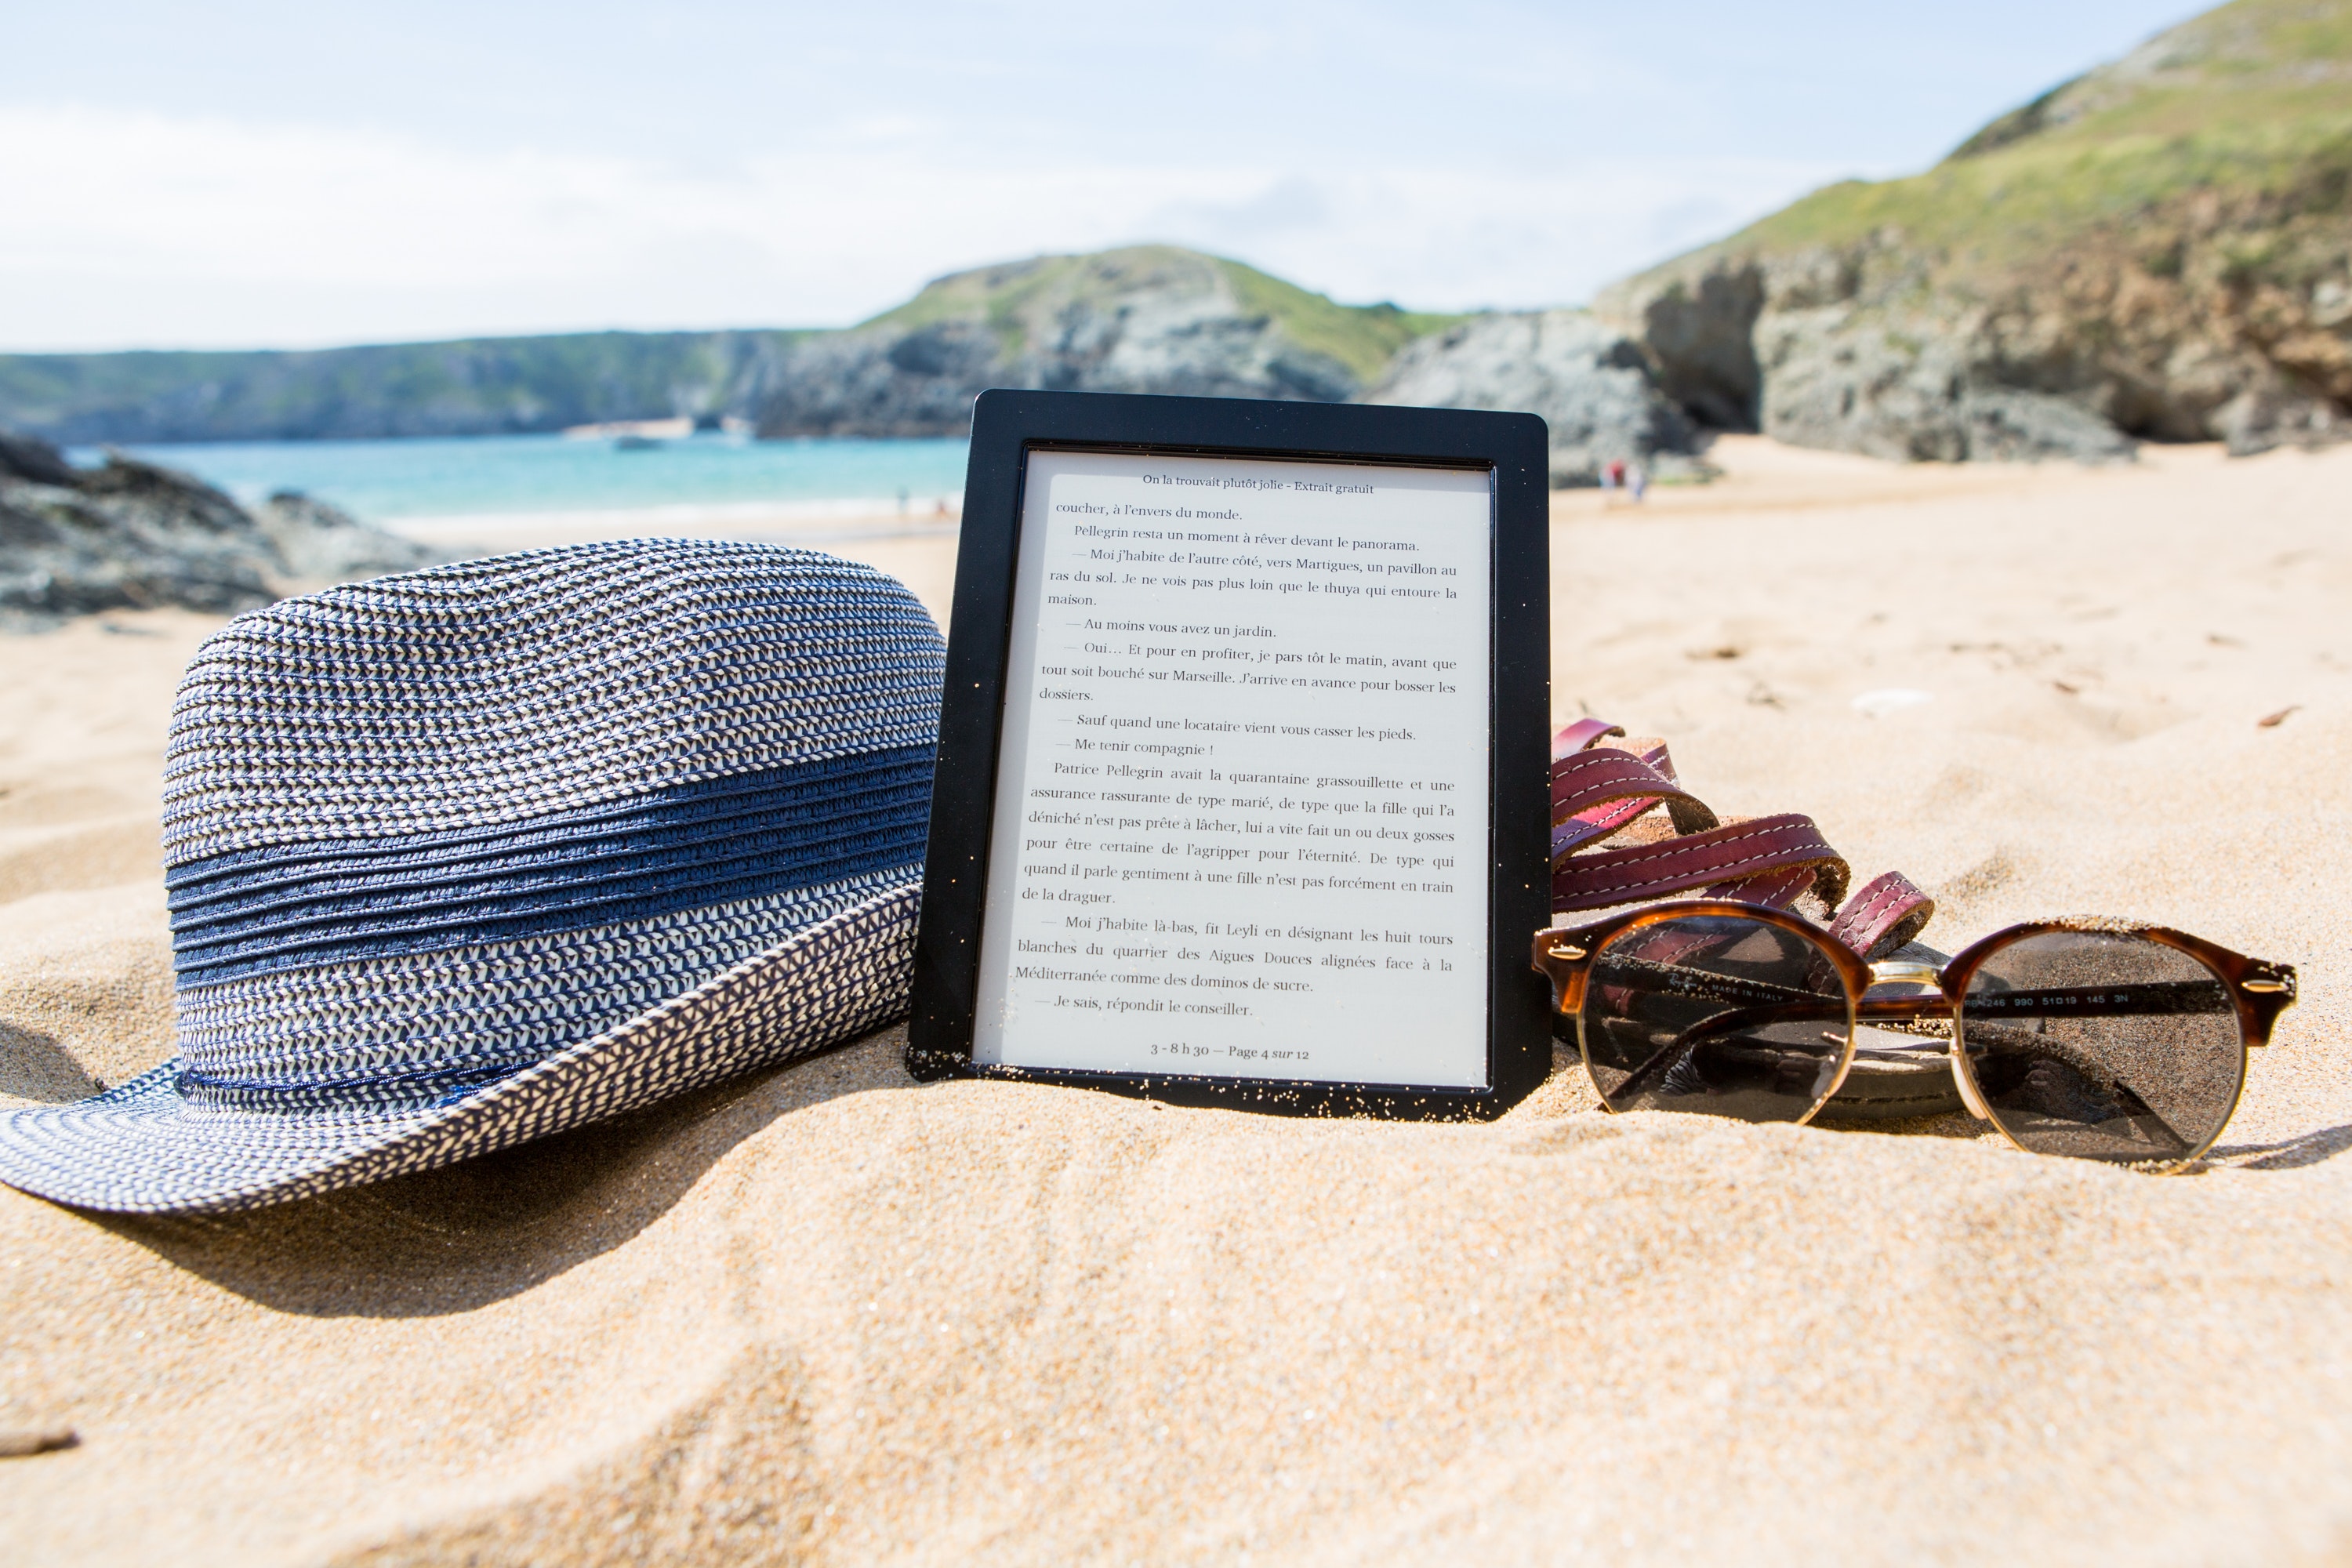
sand, beach, hat, summer, fashion accessory, sun hat, shore, vacation, headgear, travel, photography, stock photography, cap, sea